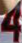
Number: 4